Popery

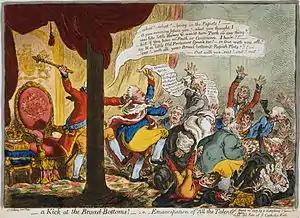
1807 cartoon by James Gillray depicting George III saying "bring in the papists!"

The words Popery (adjective Popish) and Papism (adjective Papist, also used to refer to an individual) are mainly historical pejorative words in the English language for Roman Catholicism, once frequently used by Protestants and Eastern Orthodox Christians to label their Catholic opponents, who differed from them in accepting the authority of the Pope over the Christian Church. The words were popularised during the English Reformation (1532–1559), when the Church of England broke away from the Catholic Church and divisions emerged between those who rejected papal authority and those who continued to follow Rome. The words are recognised as pejorative; they have been in widespread use in Protestant writings until the mid-nineteenth century, including use in some laws that remain in force in the United Kingdom.